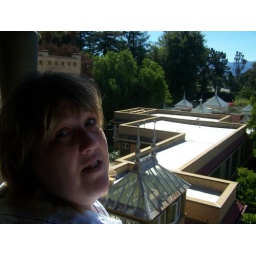
Looking from the third floor balcony over the top of the house